Halogen lamp

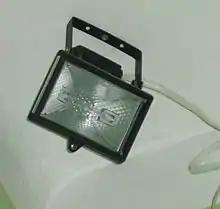
A 150W Halogen floodlight

Fixed-mount lamps are used in indoor and outdoor flood lighting, although improvements in LED systems are displacing halogen lamps. Round spotlights with built-in multifaceted reflector lamps are widely used in residential and commercial lighting. Tubular halogen lamps provide a large quantity of light from a small source and so can be used to produce powerful flood lamps for architectural lighting effects, or for lighting large areas outdoors.